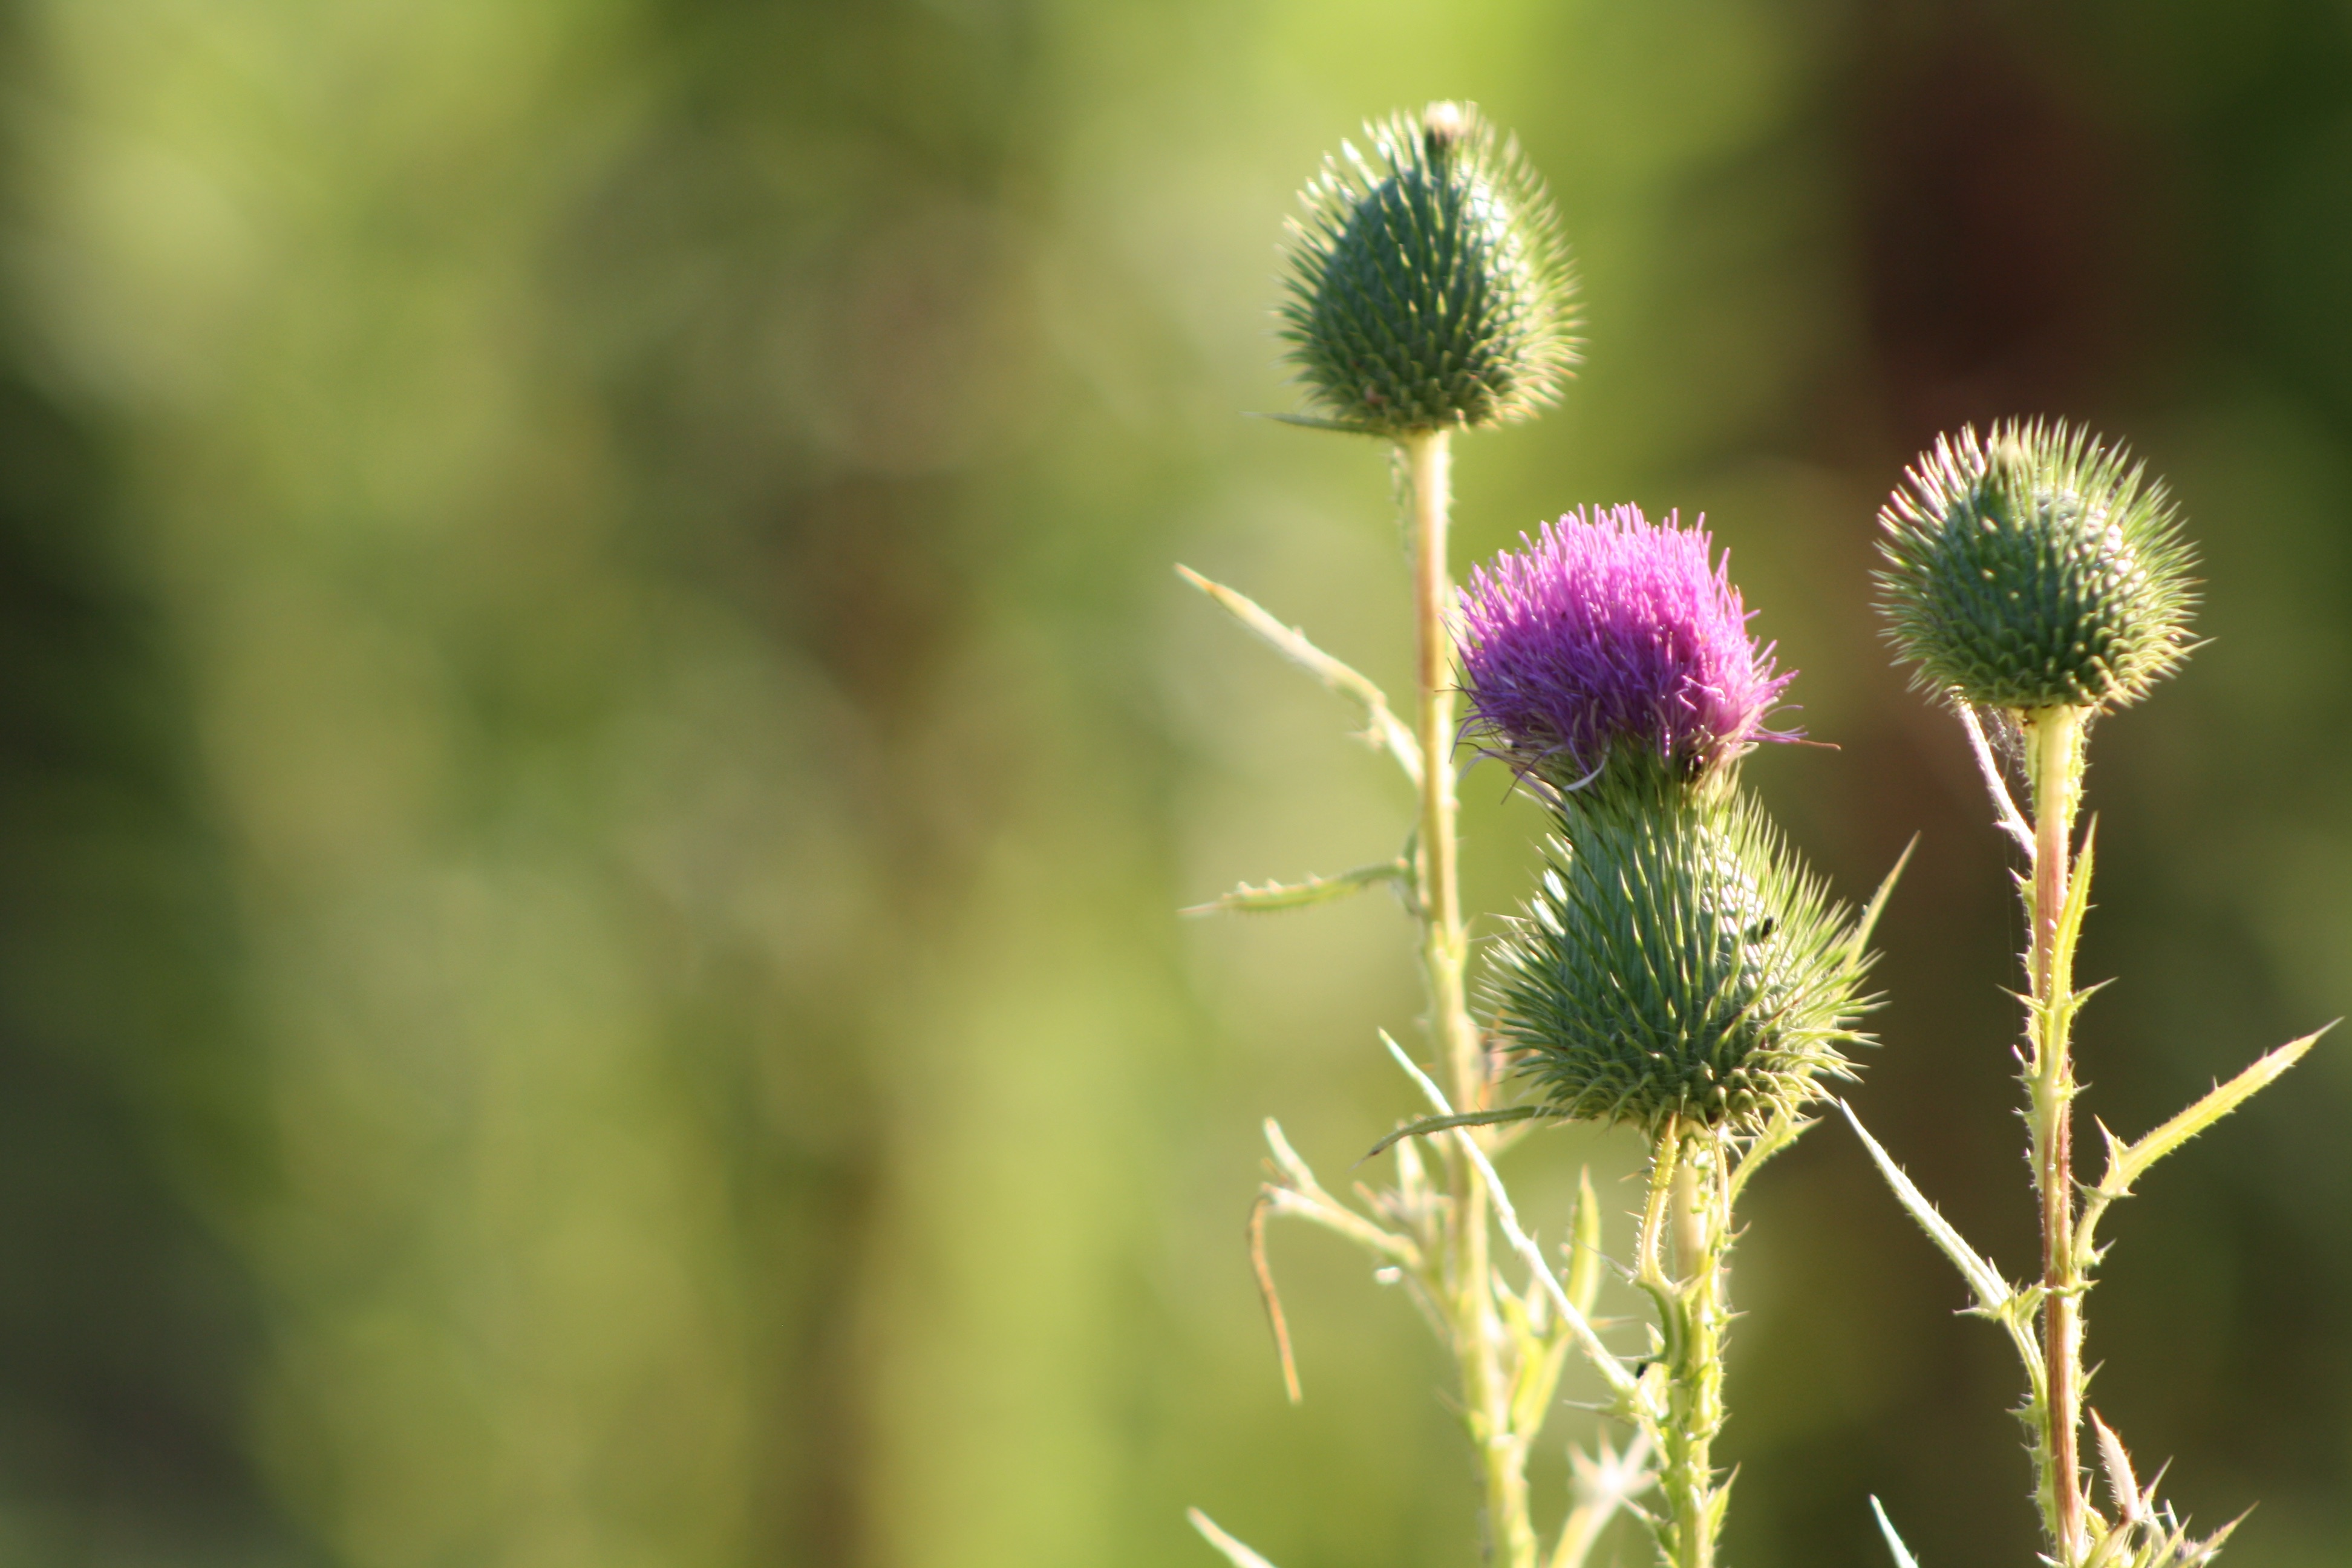
nature, grass, plant, field, photography, meadow, dandelion, prairie, flower, green, botany, flora, wildflower, close up, thistle, macro photography, flowering plant, daisy family, silybum, plant stem, land plant